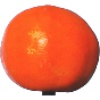
Label: Clementine 1